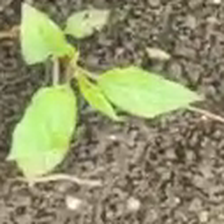
Weed species: Moti_dudhi(Euphorbia_geneculata_L)